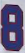
Number: 8